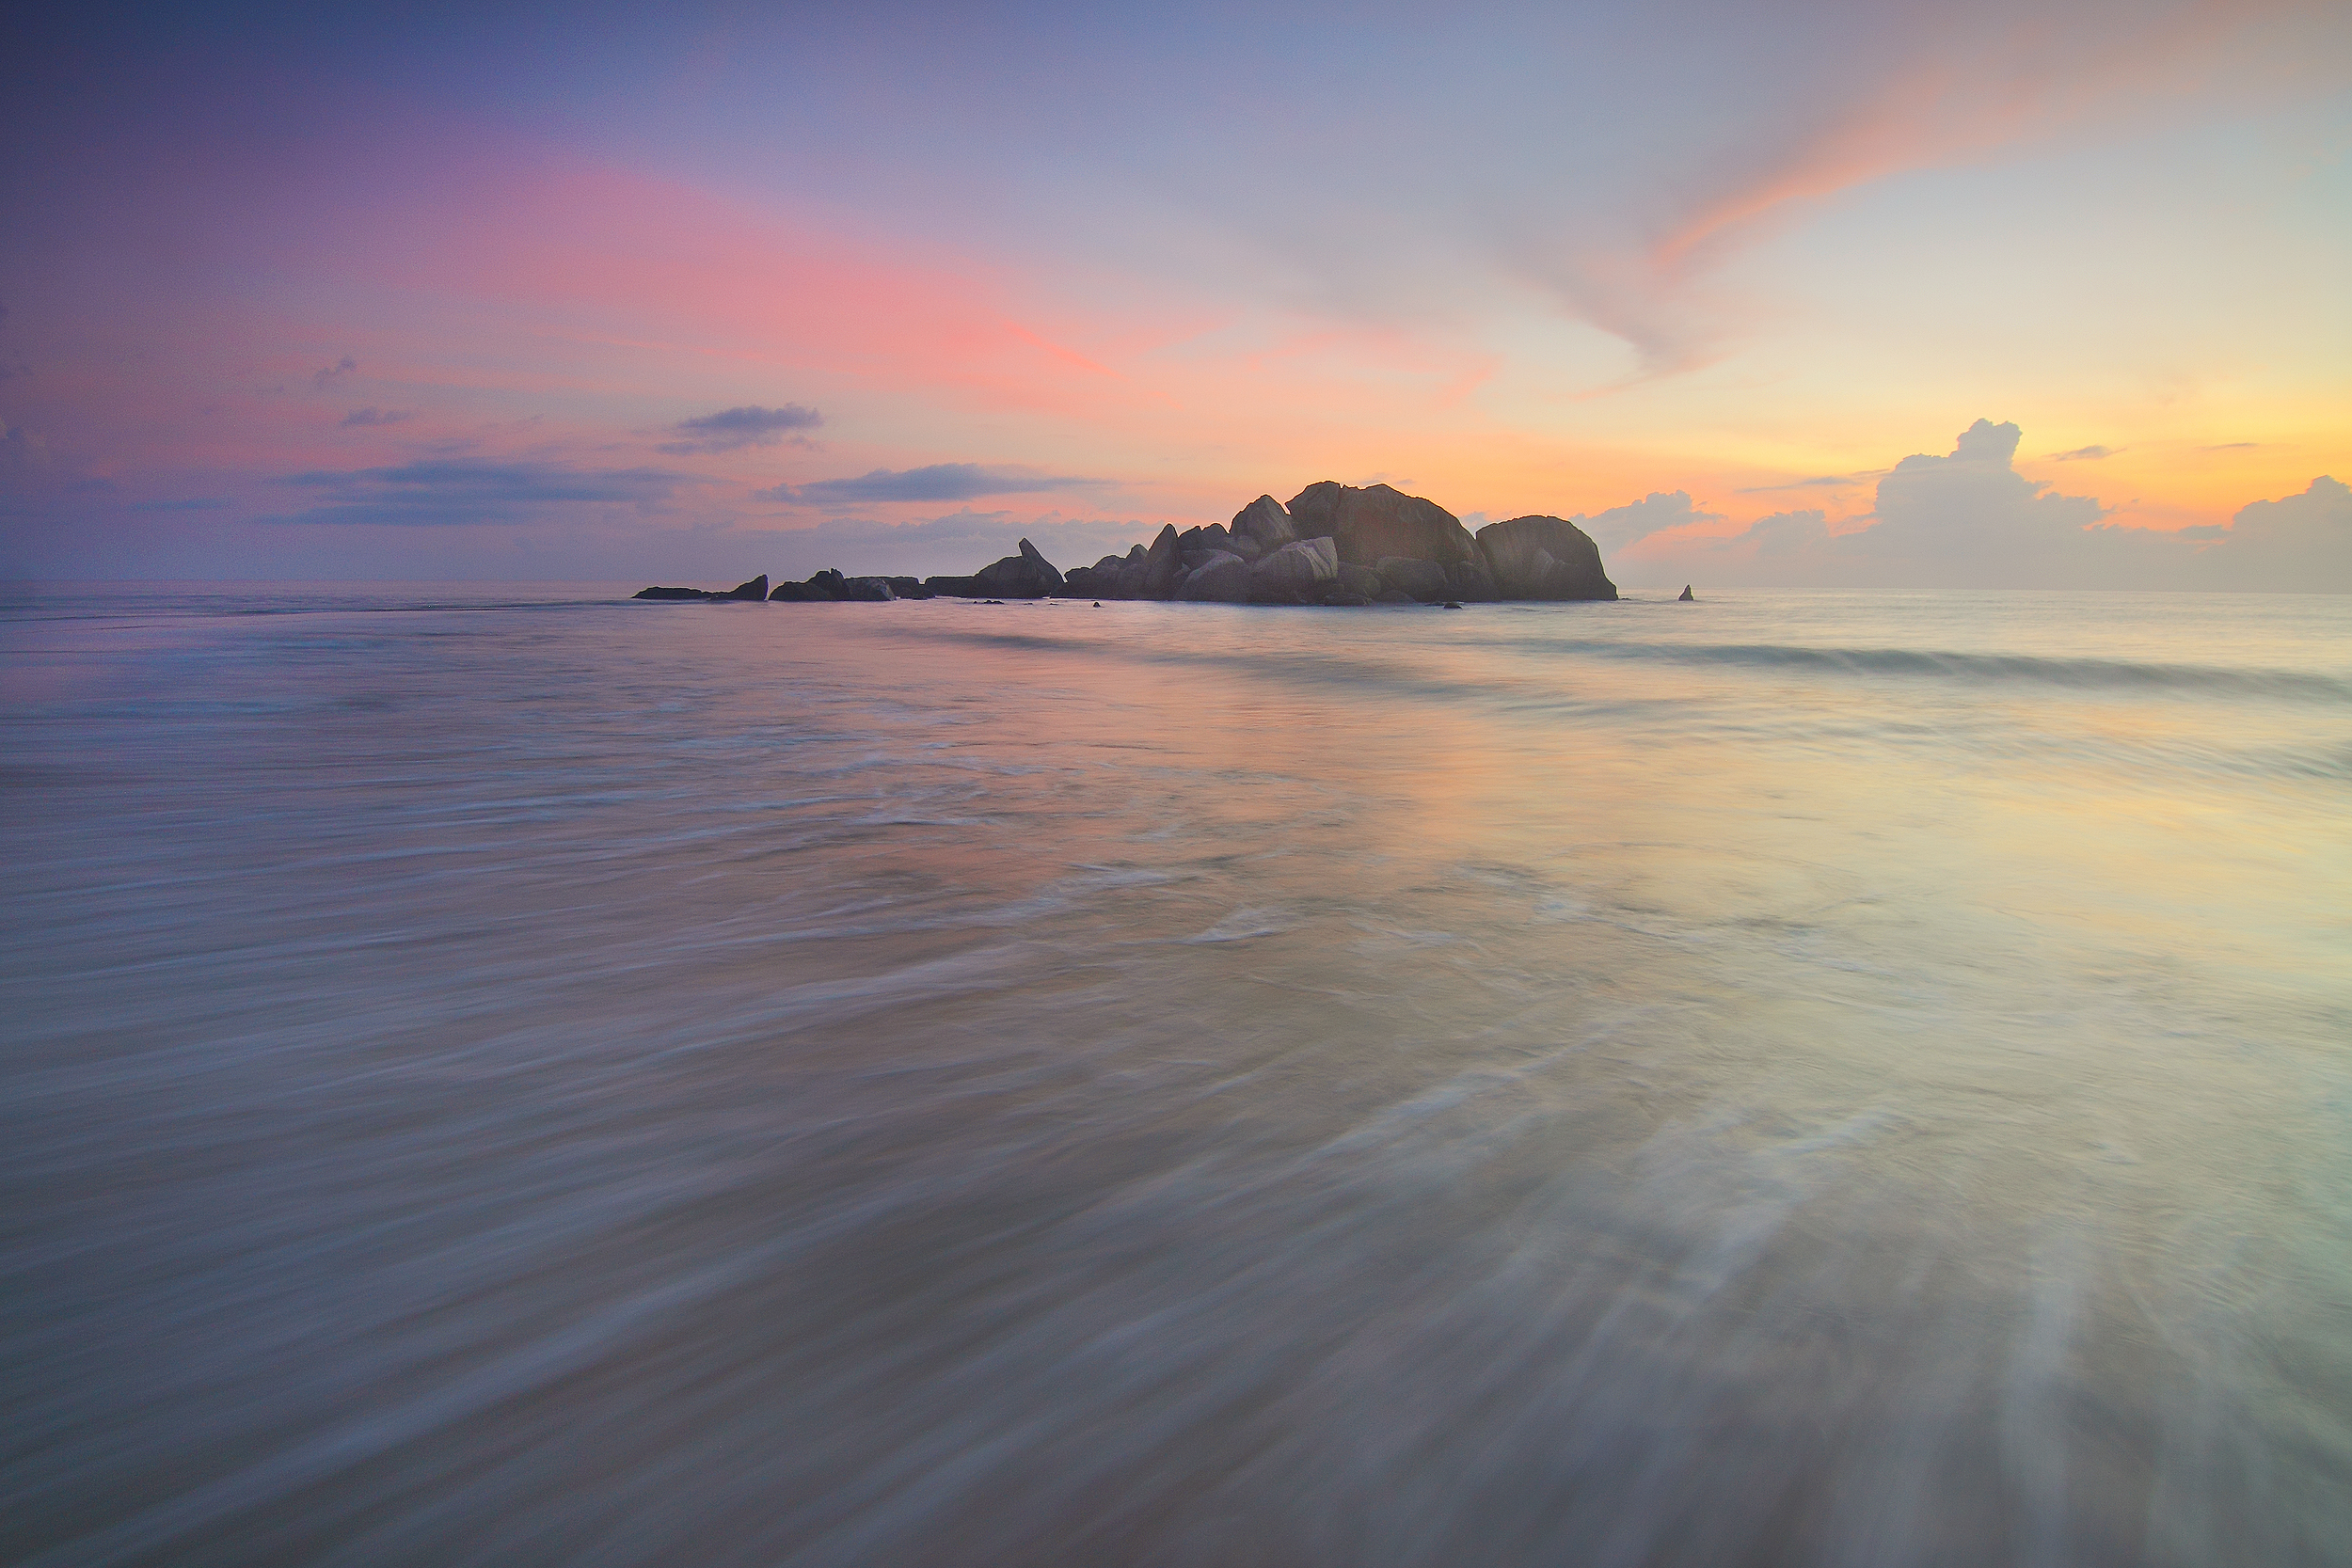
beach, landscape, sea, coast, water, nature, sand, ocean, horizon, cloud, sky, sunrise, sunset, sunlight, morning, shore, wave, dawn, dusk, evening, reflection, seascape, bay, seashore, body of water, rocks, afterglow, atmospheric phenomenon, wind wave